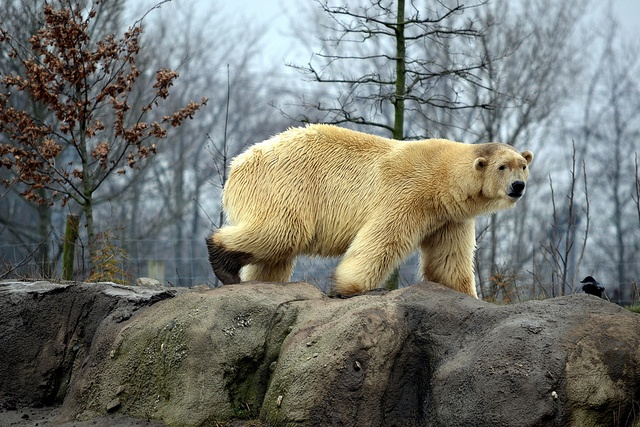
a polar bear walkiing on some rocks
A polar bear is walking on a rock.
A polar bear walks on some rocks near two trees.
Yellow bear on top of rock formation, ready to pounce.
A white polar bear walking across a large rock.